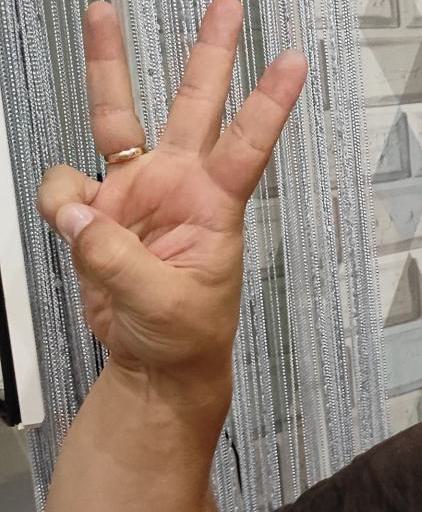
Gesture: three